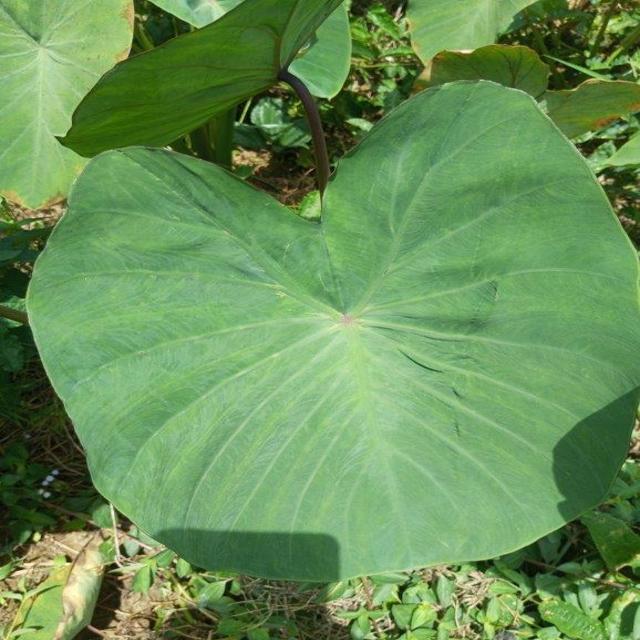
Label: Healthy